Roy S. Benson

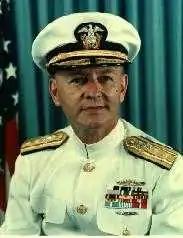
Roy Stanley Benson

Roy Stanley Benson (December 7, 1906 – February 7, 1995), nicknamed "Ensign", was a veteran submarine commander in World War II who later served as the Commander Submarine Force U.S. Pacific Fleet (COMSUBPAC) during the Cold War.